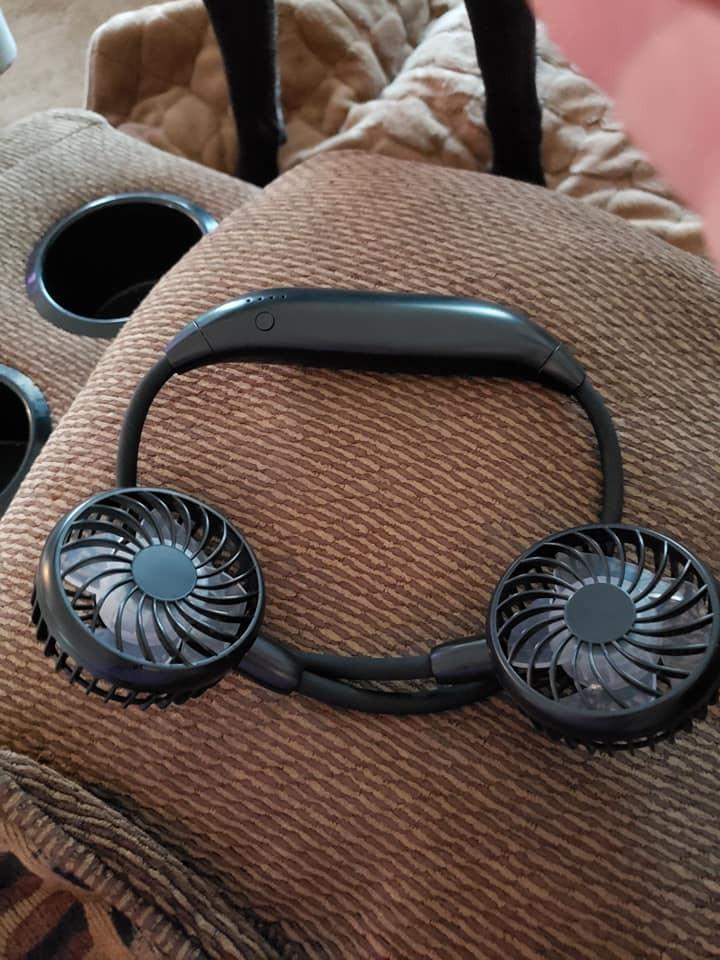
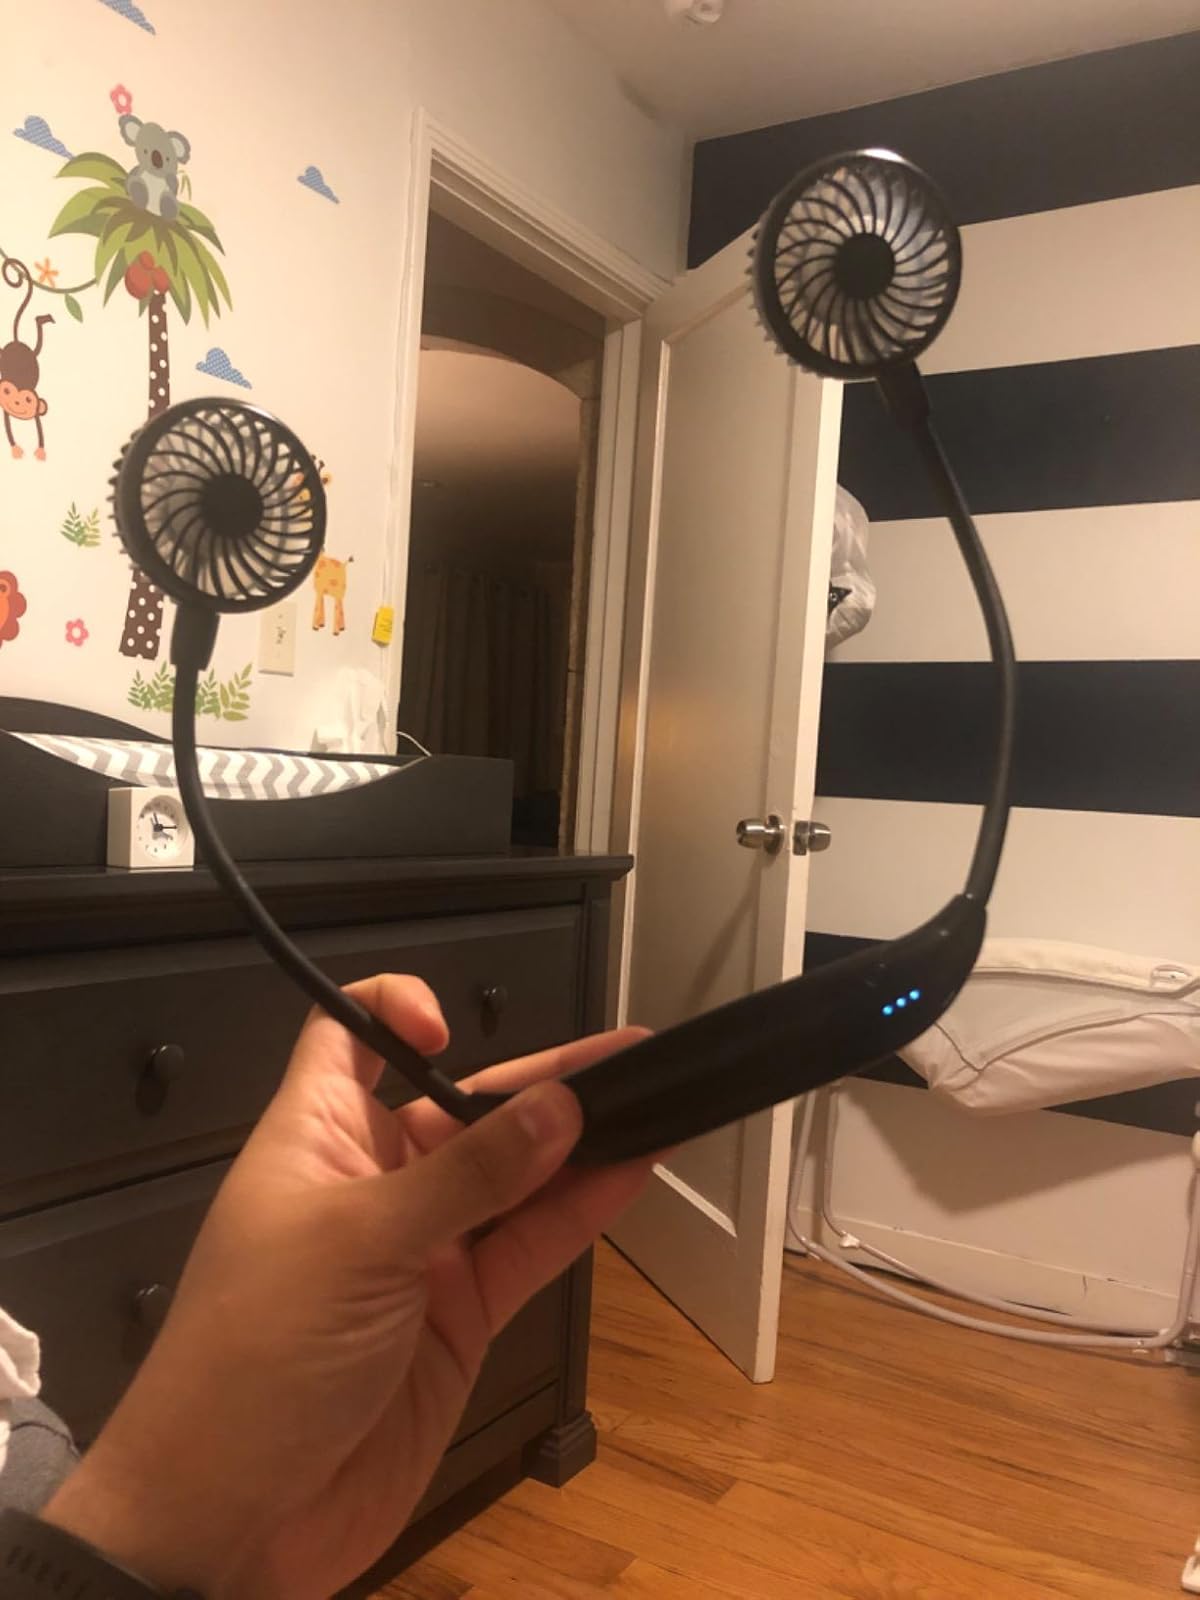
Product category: fan
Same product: yes